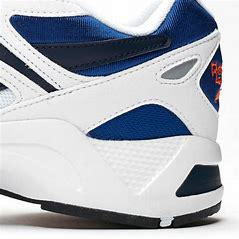
Brand: Reebok
Model: Aztrek